Bruce Braley

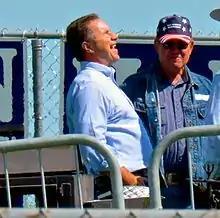
Braley campaigning for the U.S. Senate

In February 2013, Braley announced that he would seek the United States Senate seat held by retiring Senator Tom Harkin. Braley's entrance cleared the field of all potential Democratic challengers and he raised $2.6 million by the end of 2013. By February 2014, Braley had campaigned in all 99 counties of Iowa. On November 4, Braley was defeated by Republican state Senator Joni Ernst in the general election. Despite expectations of a close race, Ernst pulled away in the last week, and won by over eight percentage points, helped by a series of gaffes by Braley. Braley even lost his own district by less than a point.